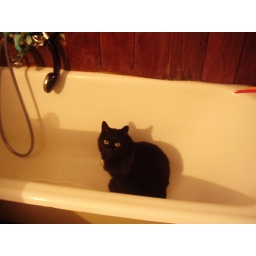
close 2nd in cute cat stakes 2 my cat.